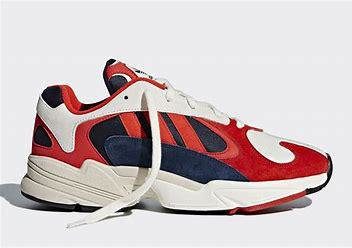
Brand: Adidas
Model: Yung 1